Ted Robbins

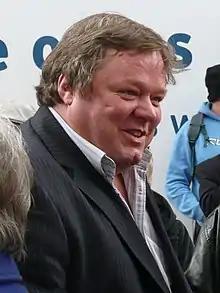
Robbins at the unveiling of Fred Dibnah's statue in 2008

Edward Michael Robbins (born 11 August 1955) is an English comedian, actor, broadcaster, radio DJ, television presenter and radio personality.